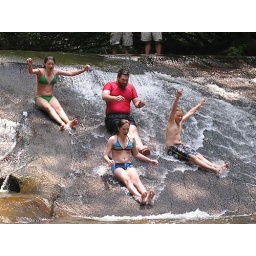
A relatively unknown sliding rock in the mountains near Clayton, GA